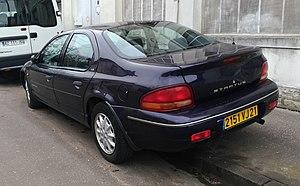
La Chrysler Stratus est un modèle d'automobile du fabricant américain Chrysler.